No Defense (1929 film)

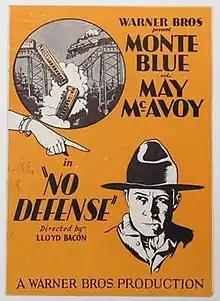
Theatrical poster

No Defense is a 1929 American sound part-talkie romantic drama film directed by Lloyd Bacon and starring Monte Blue. In addition to sequences with audible dialogue or talking sequences, the film features a synchronized musical score and sound effects along with English intertitles. The soundtrack was recorded using the Vitaphone sound-on-disc system. The film was distributed by Warner Brothers.